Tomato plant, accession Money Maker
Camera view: tilt-top (135 deg); turntable rotation: 270 degrees
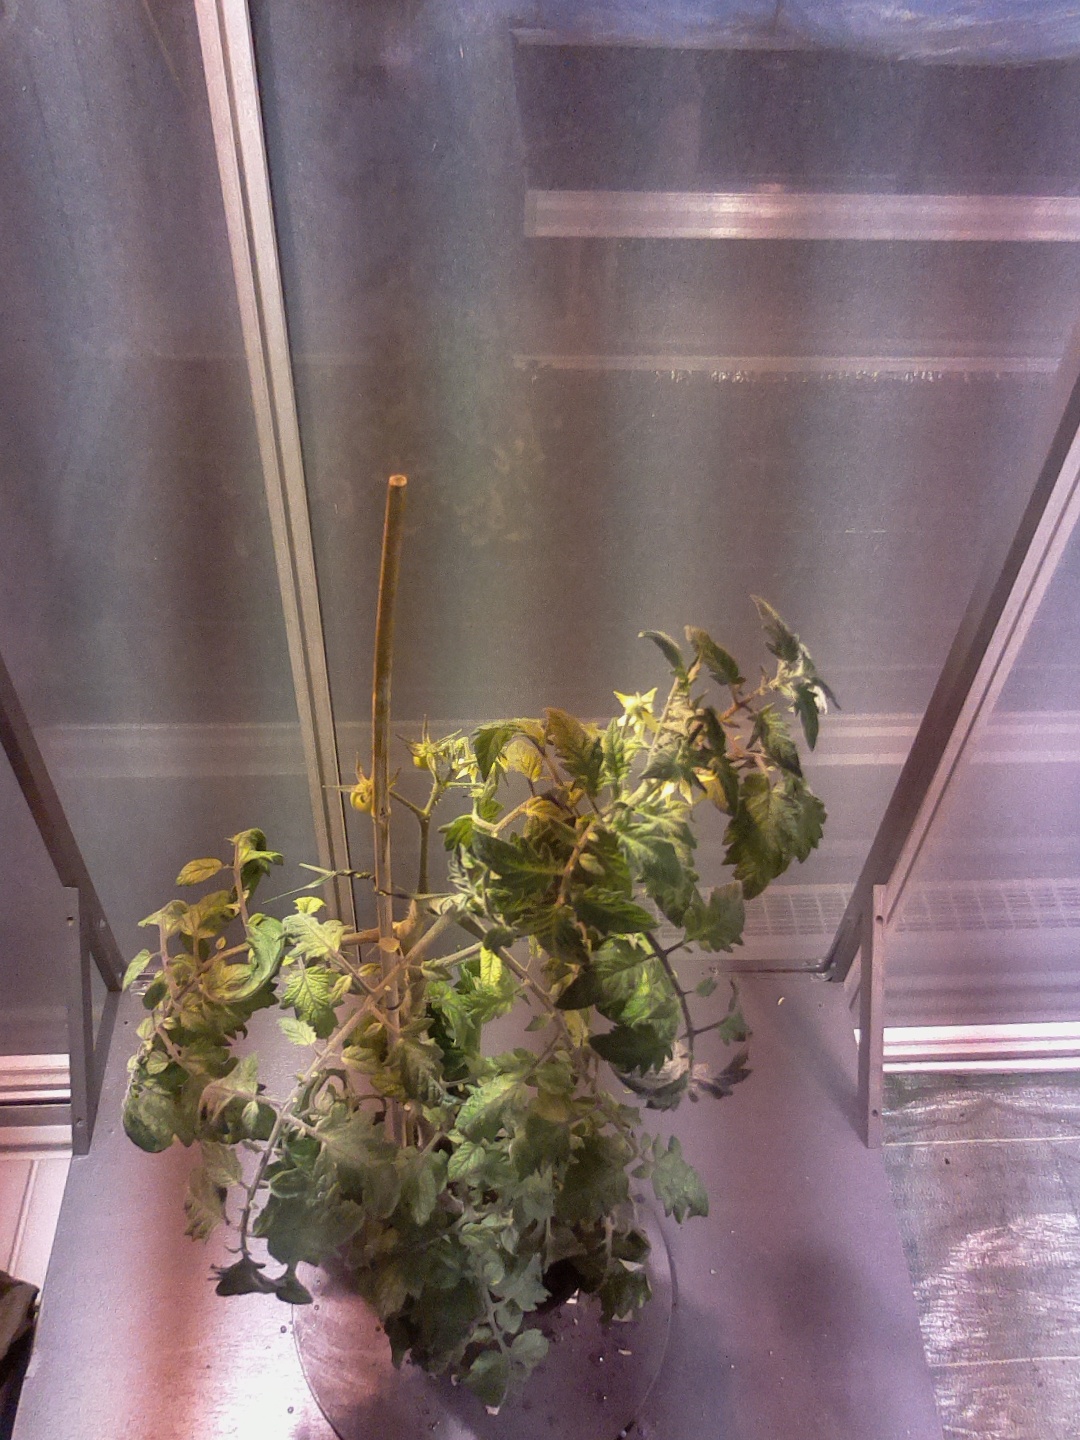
BBCH growth stage 72: 20%-30% of final fruit size